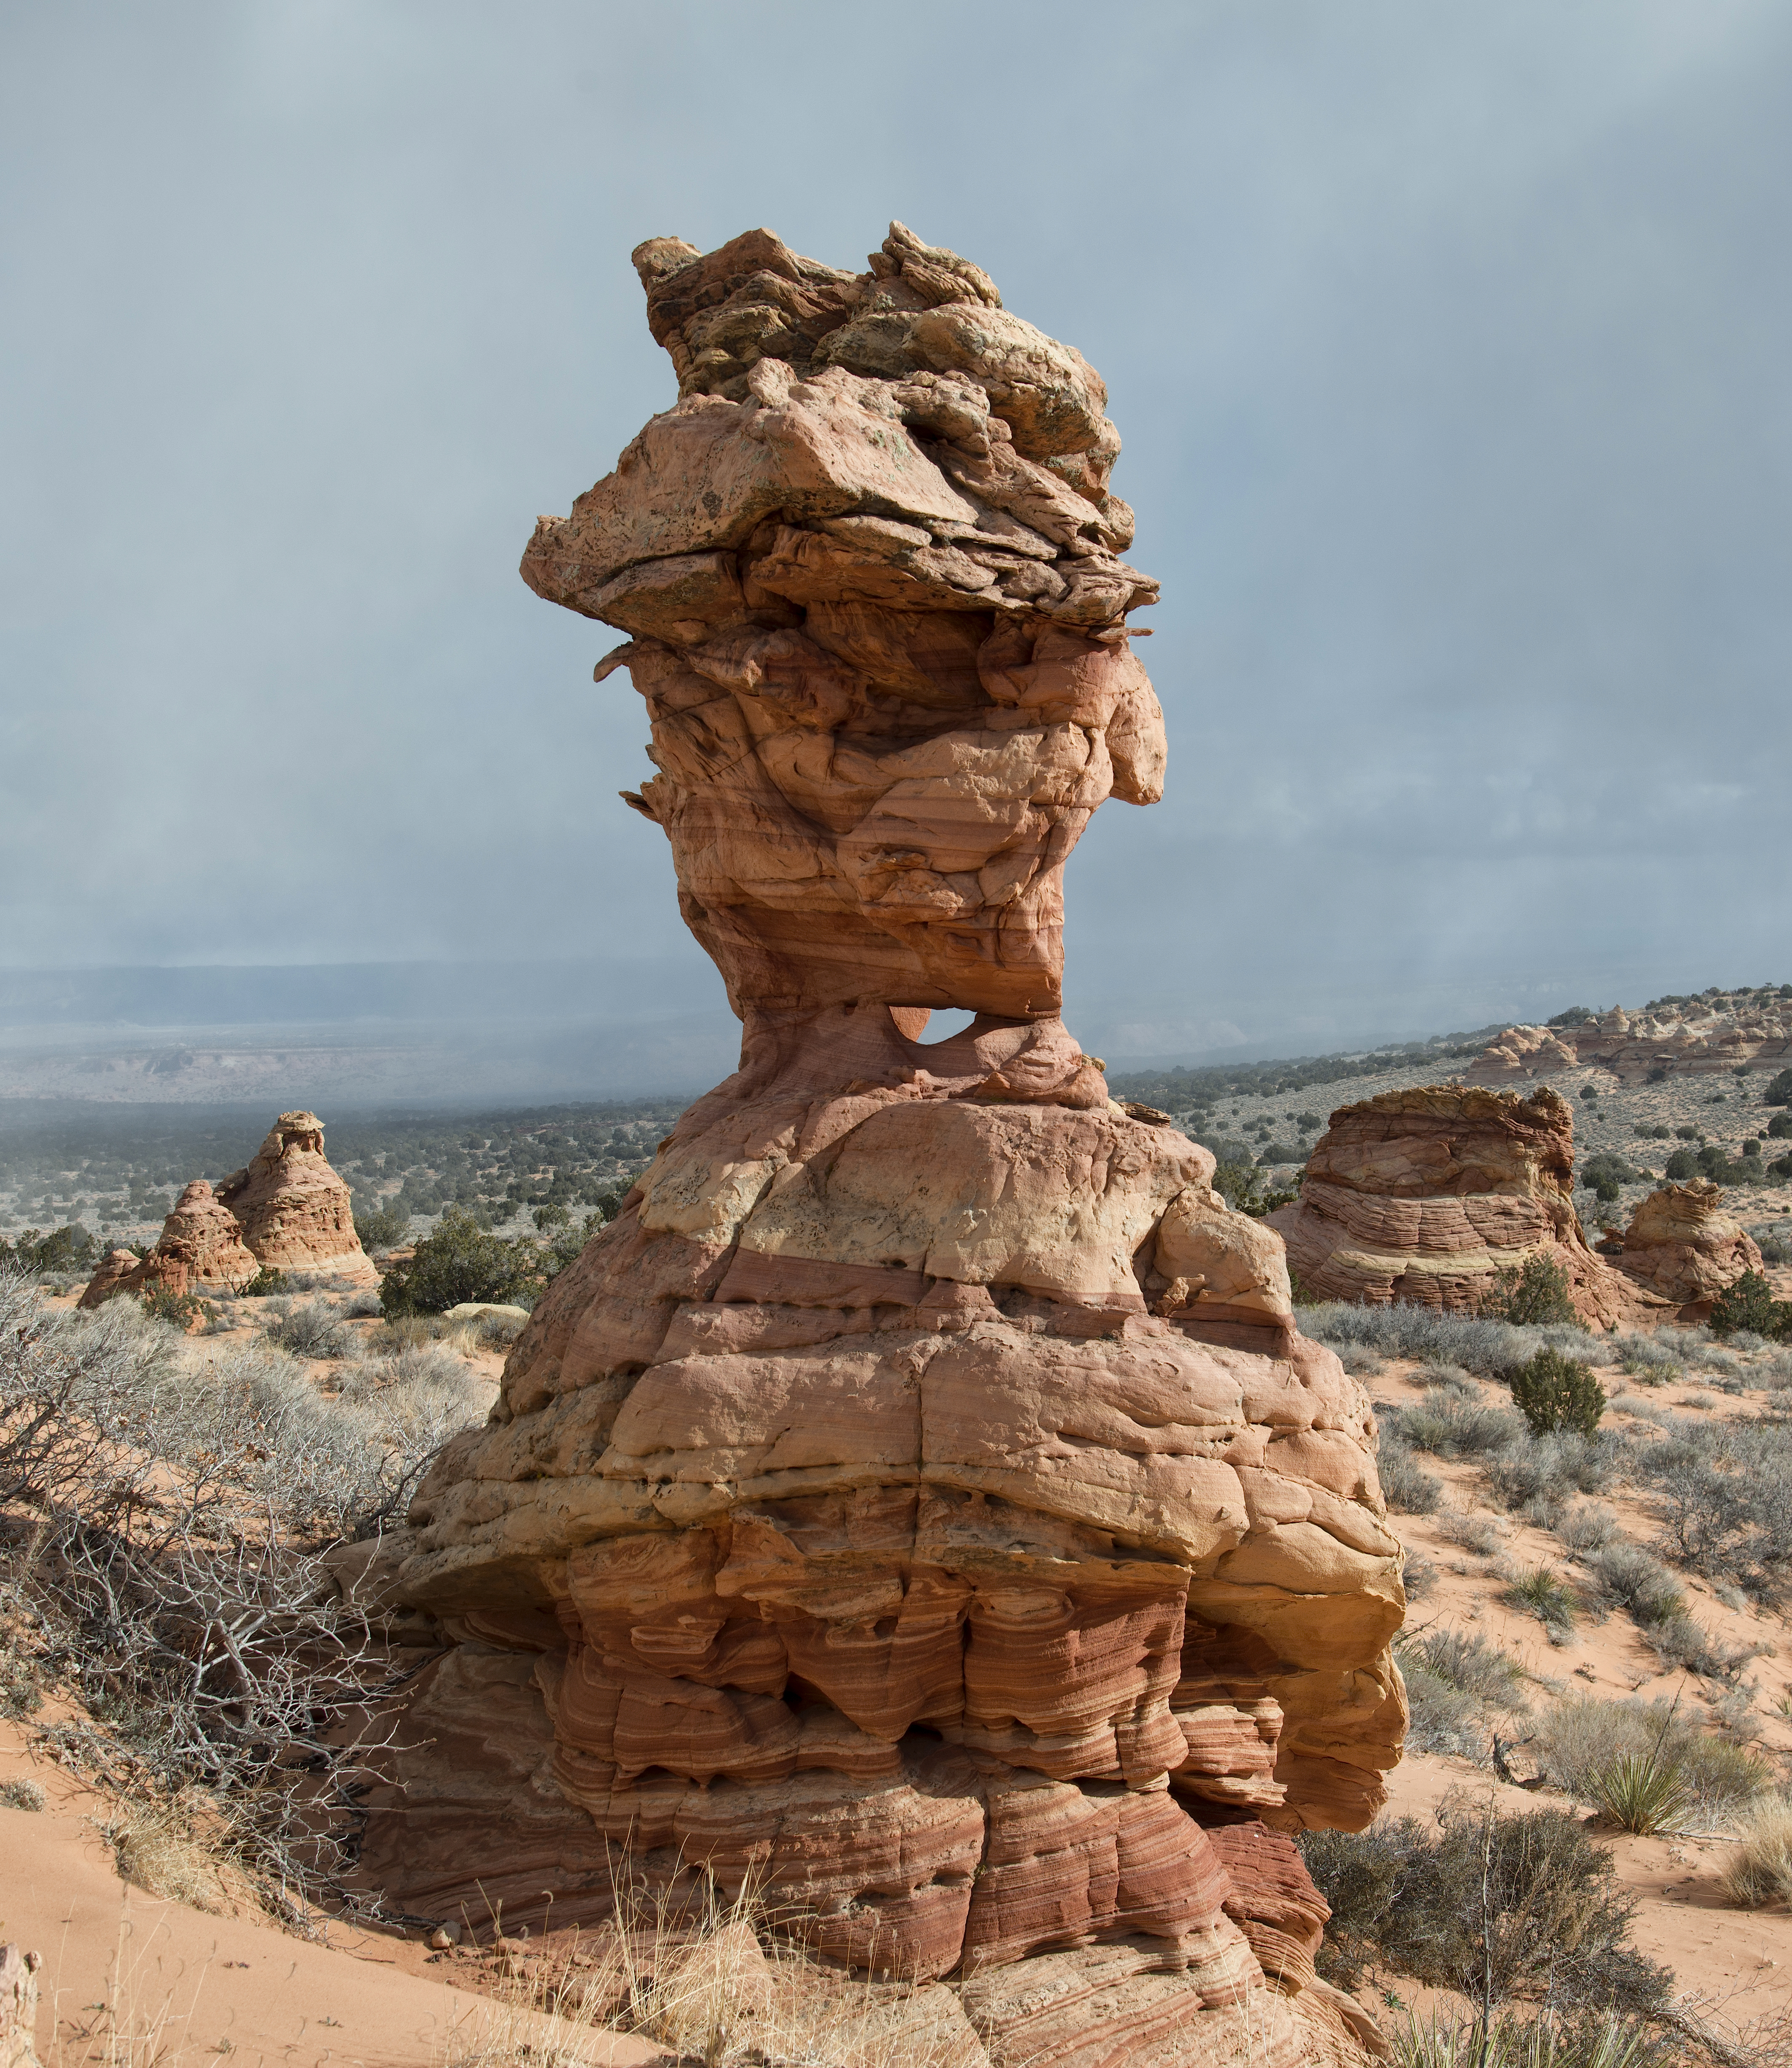
landscape, sand, rock, wood, monument, formation, statue, arch, terrain, material, arizona, sculpture, art, geology, temple, ruins, badlands, nikond800e, wadi, monolith, coyotebuttessouth, cottonwoodcove, ancient history